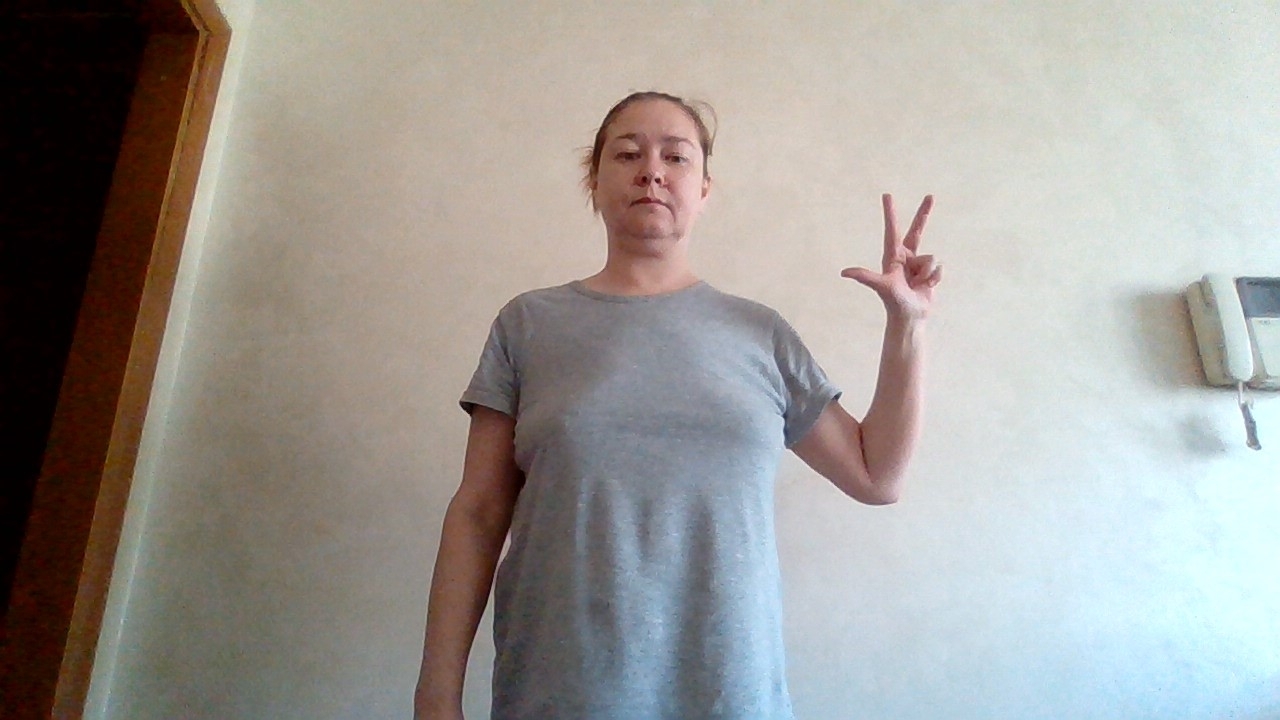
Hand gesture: three2